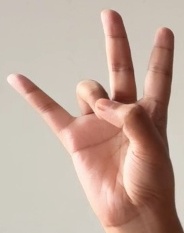
ASL sign: 7